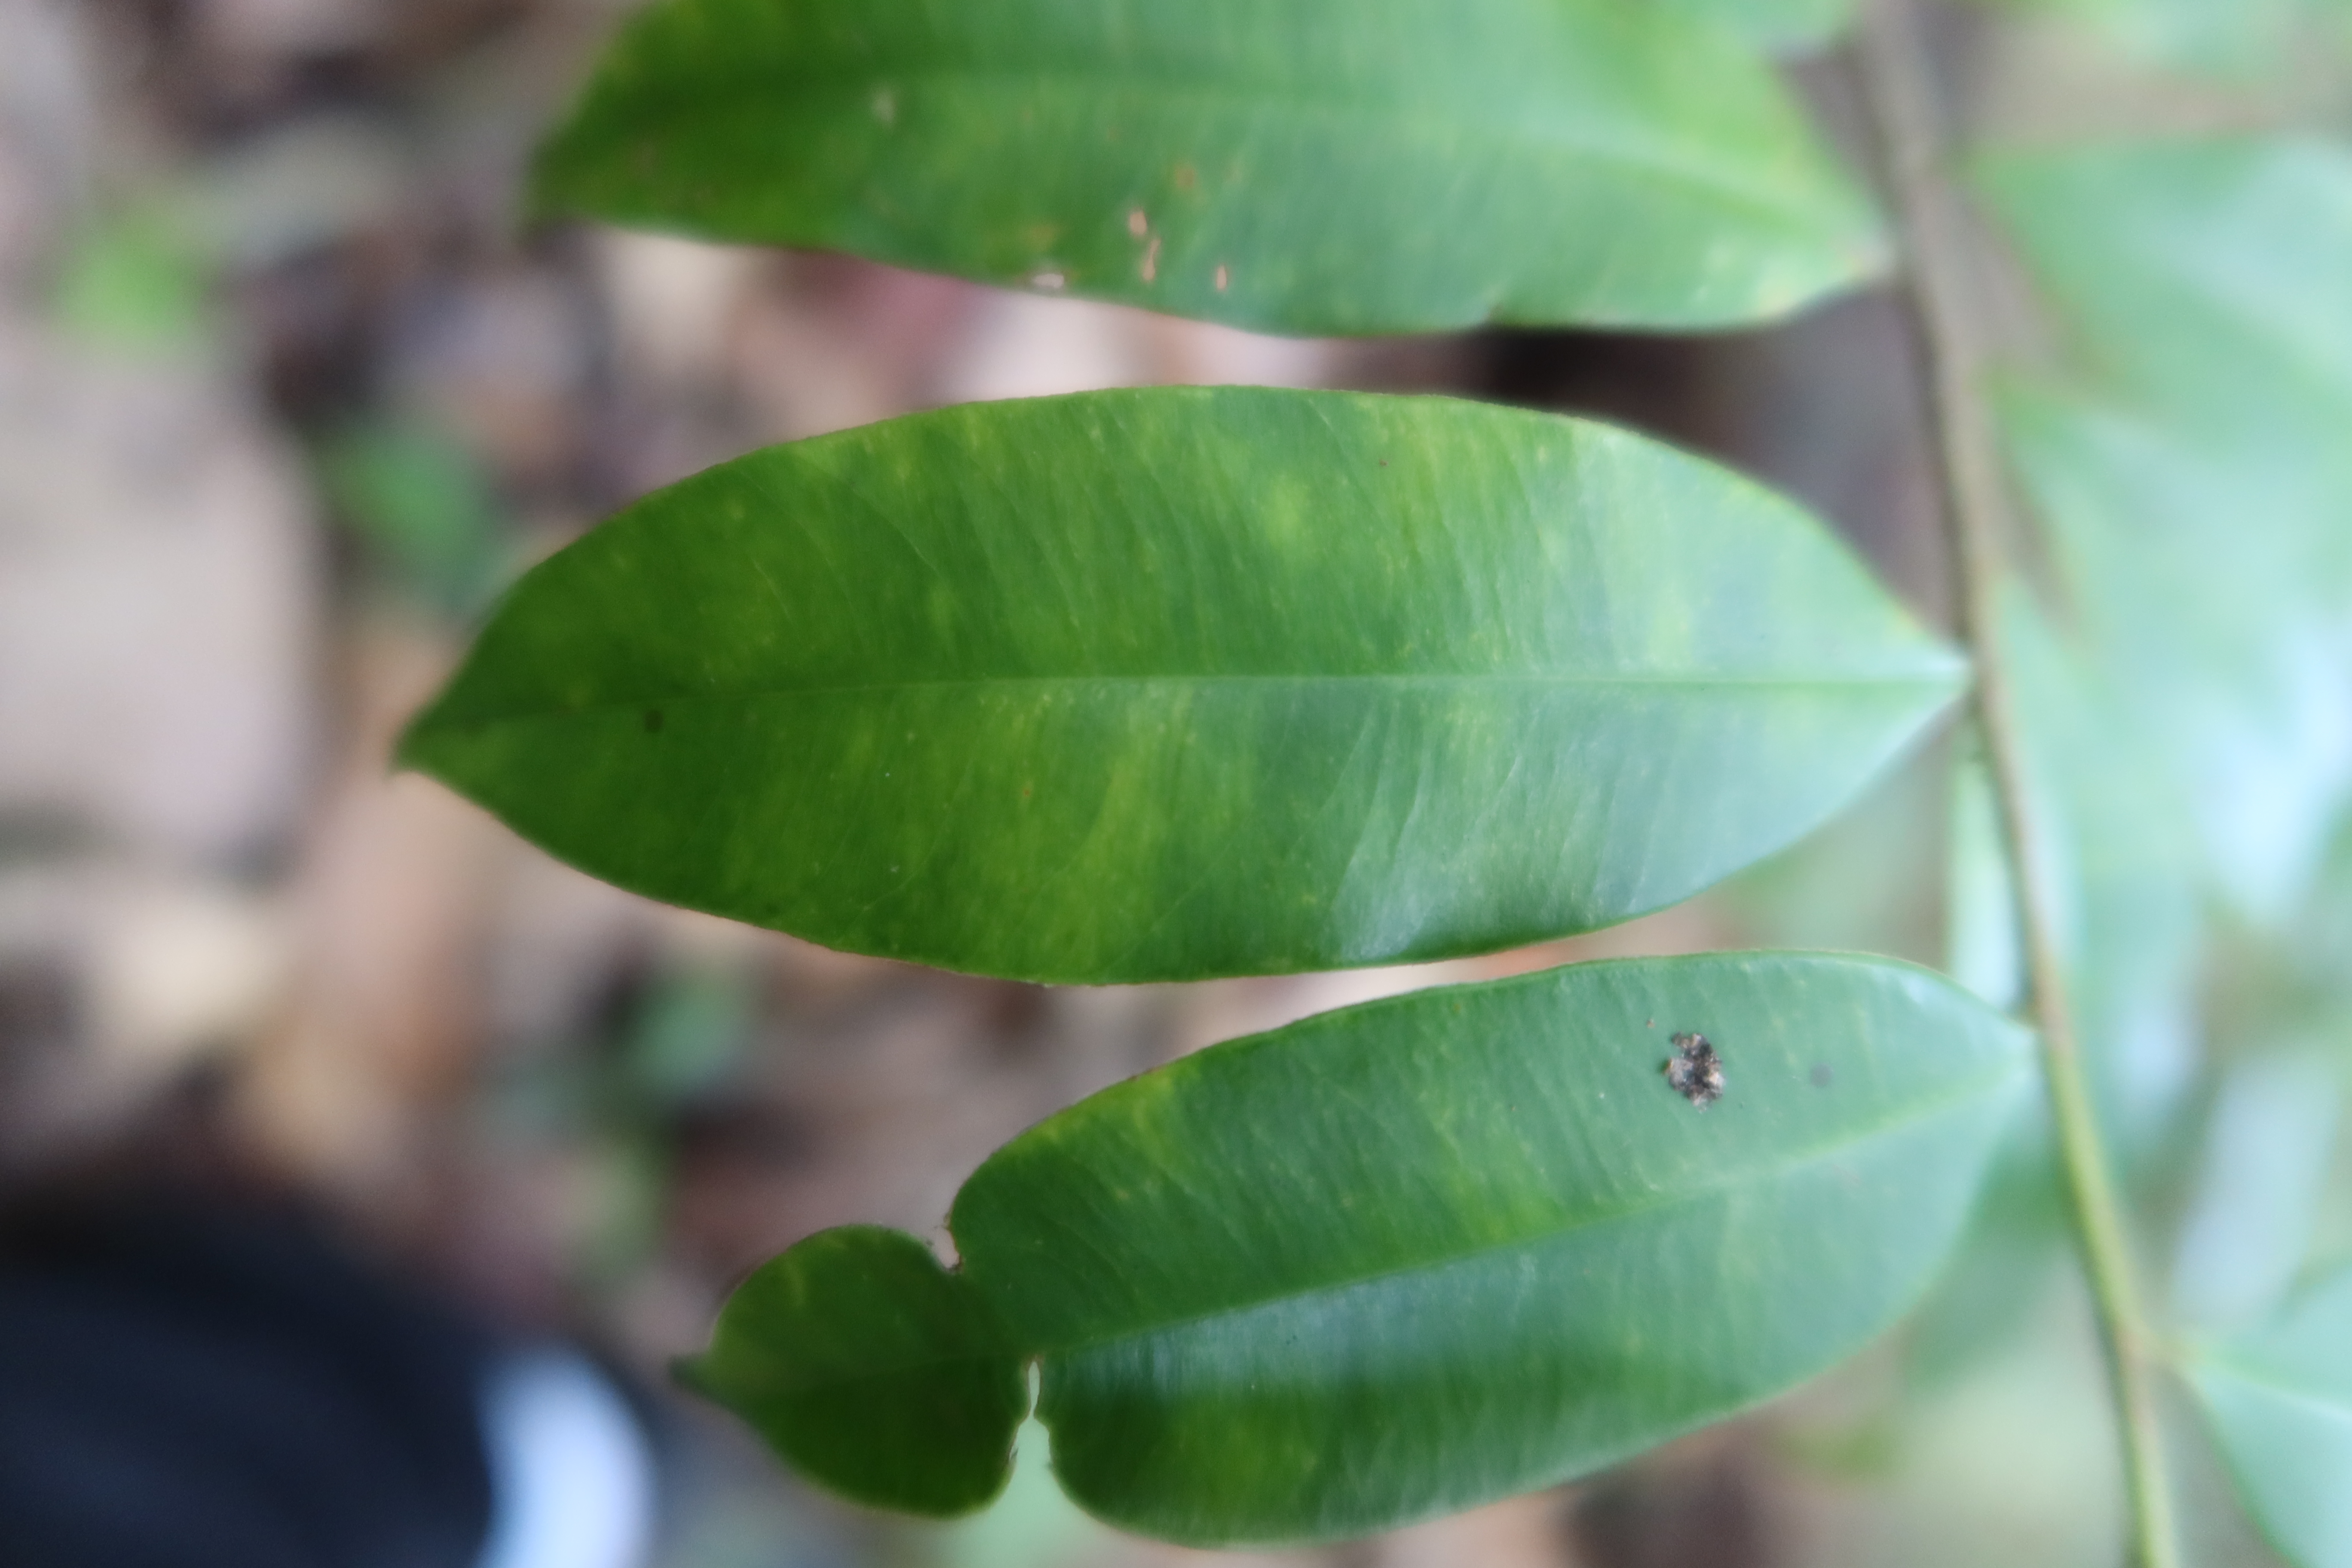
Label: Downy mildew